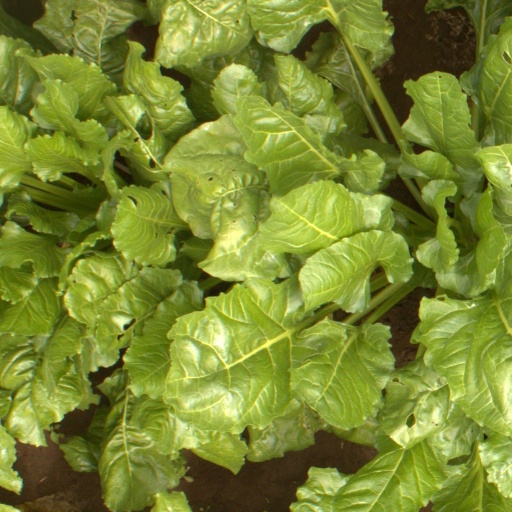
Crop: sugar beet